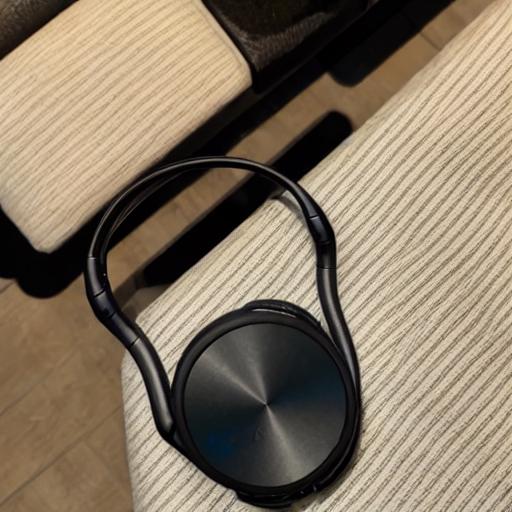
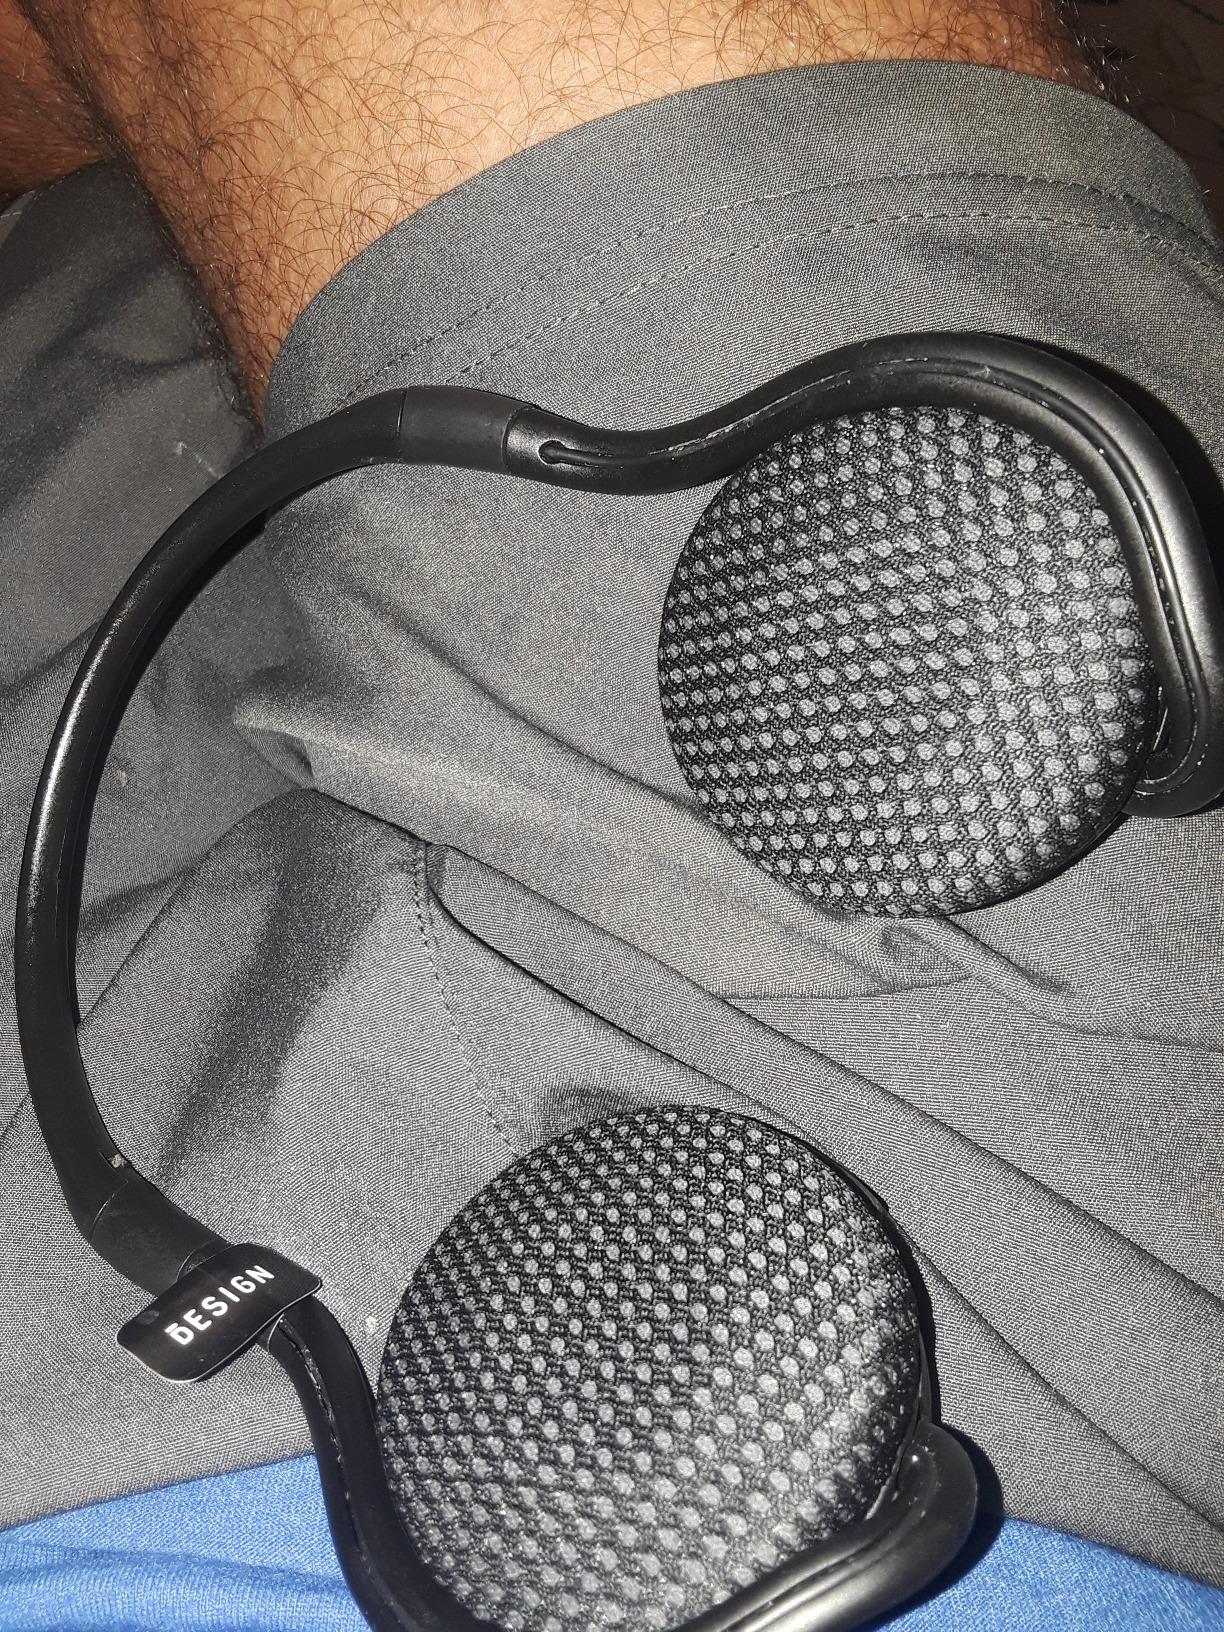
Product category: headphones
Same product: no